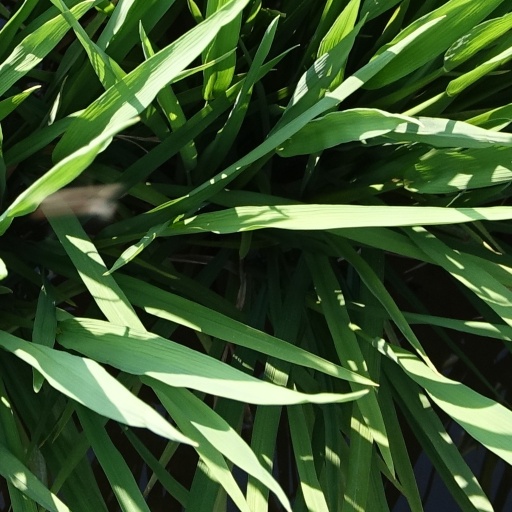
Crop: rice